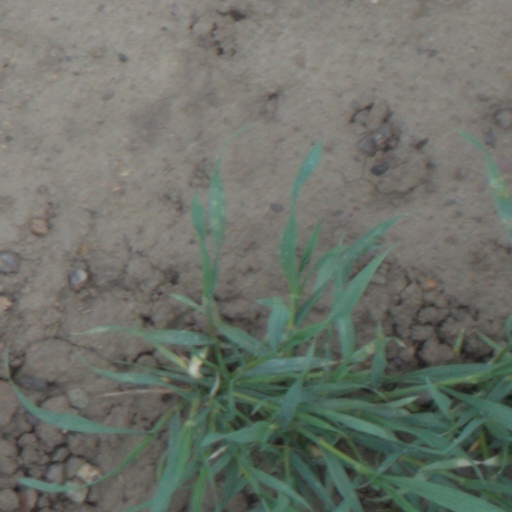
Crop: wheat